Hamsa Nandini

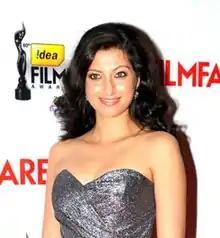
Hamsa Nandini at the 60th Filmfare Awards South

Hamsa Nandini (born Poonam Bartake) is an Indian model, dancer, and actress known for her works in Telugu cinema. She has modeled for "MaaStars" magazine, Celebrity Cricket League, and Hyderabad International Fashion week 2011 and 2013. Her birth name is Poonam, under which she appeared in her first few films, but since there were too many people named Poonam in the film industry, director Vamsy rechristened her Hamsa Nandini. In 2015, she played the warrior princess Madanika in the Telugu historical "Rudhramadevi". She mainly appears in item numbers in Telugu film industry.